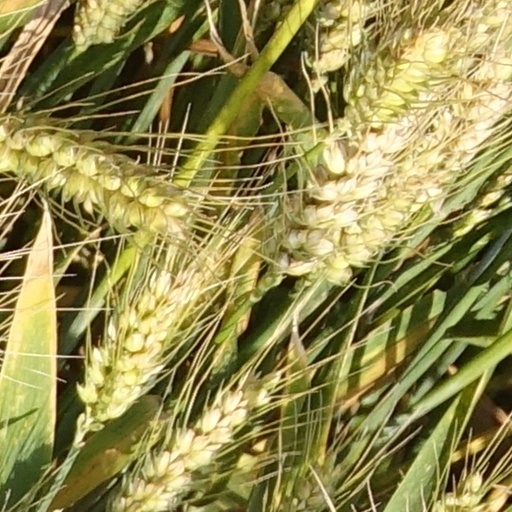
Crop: wheat